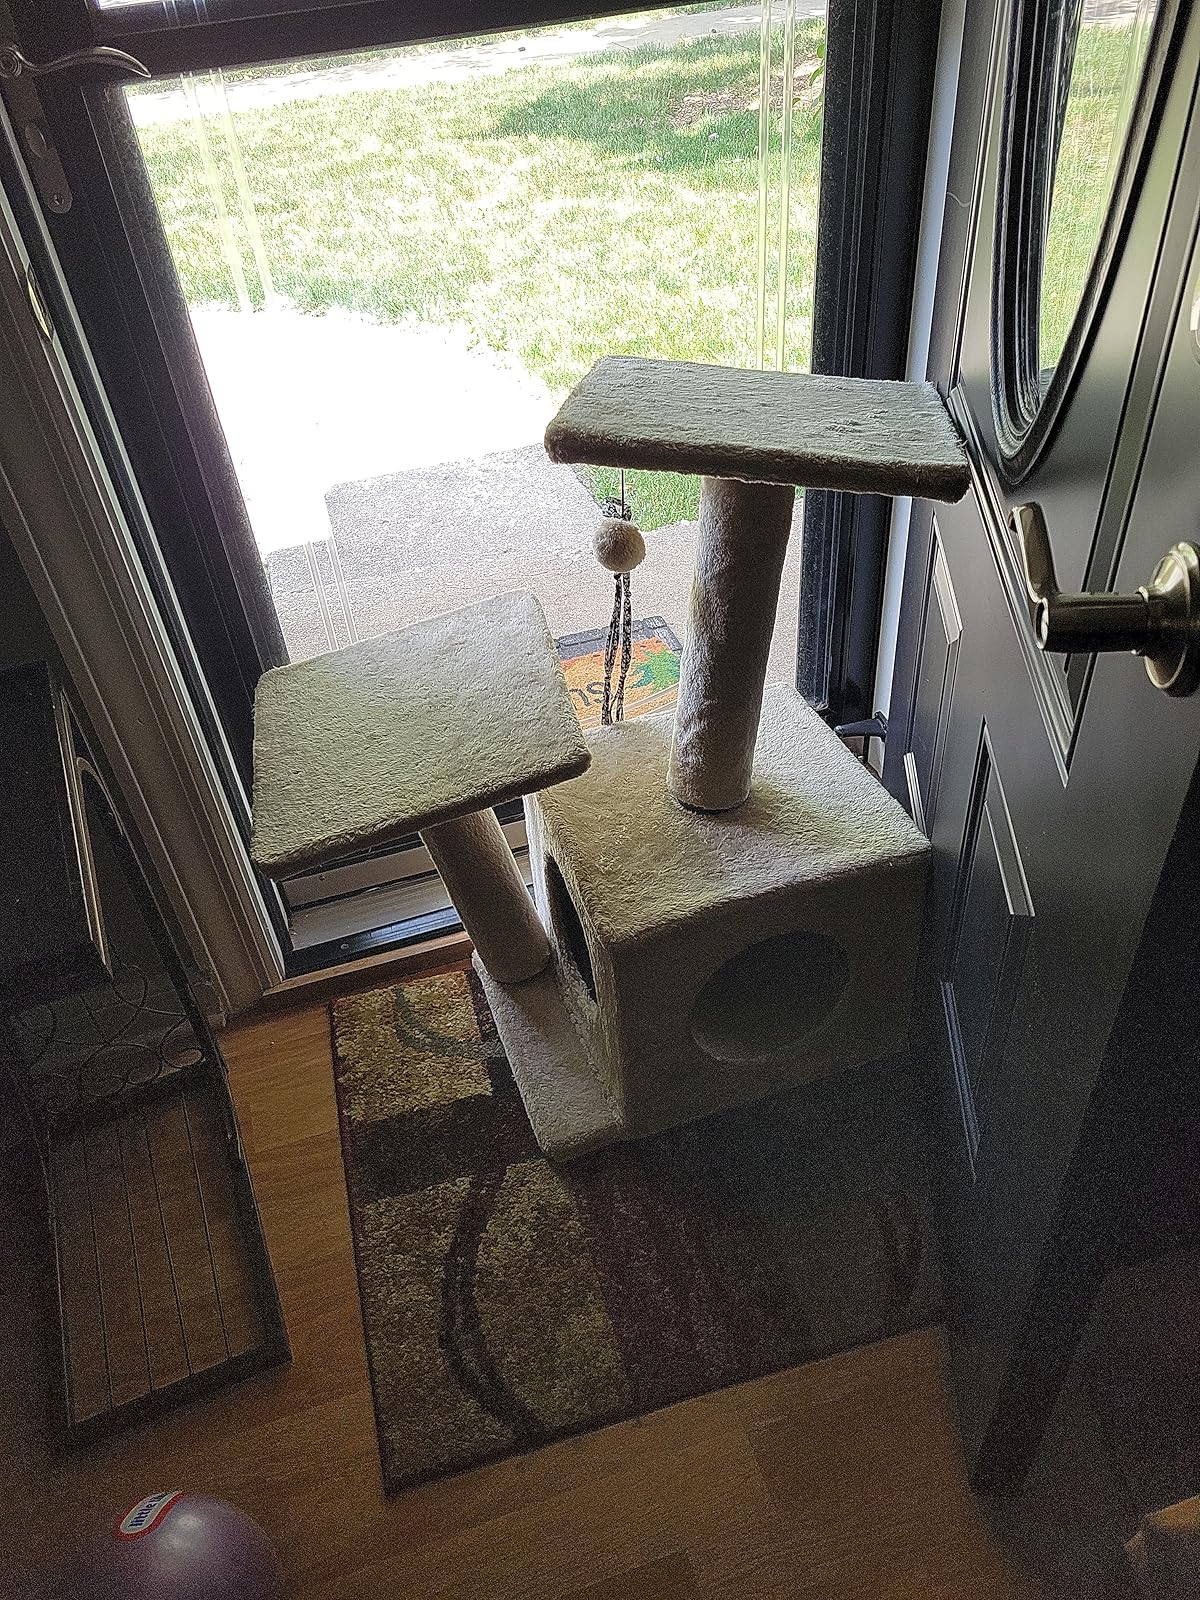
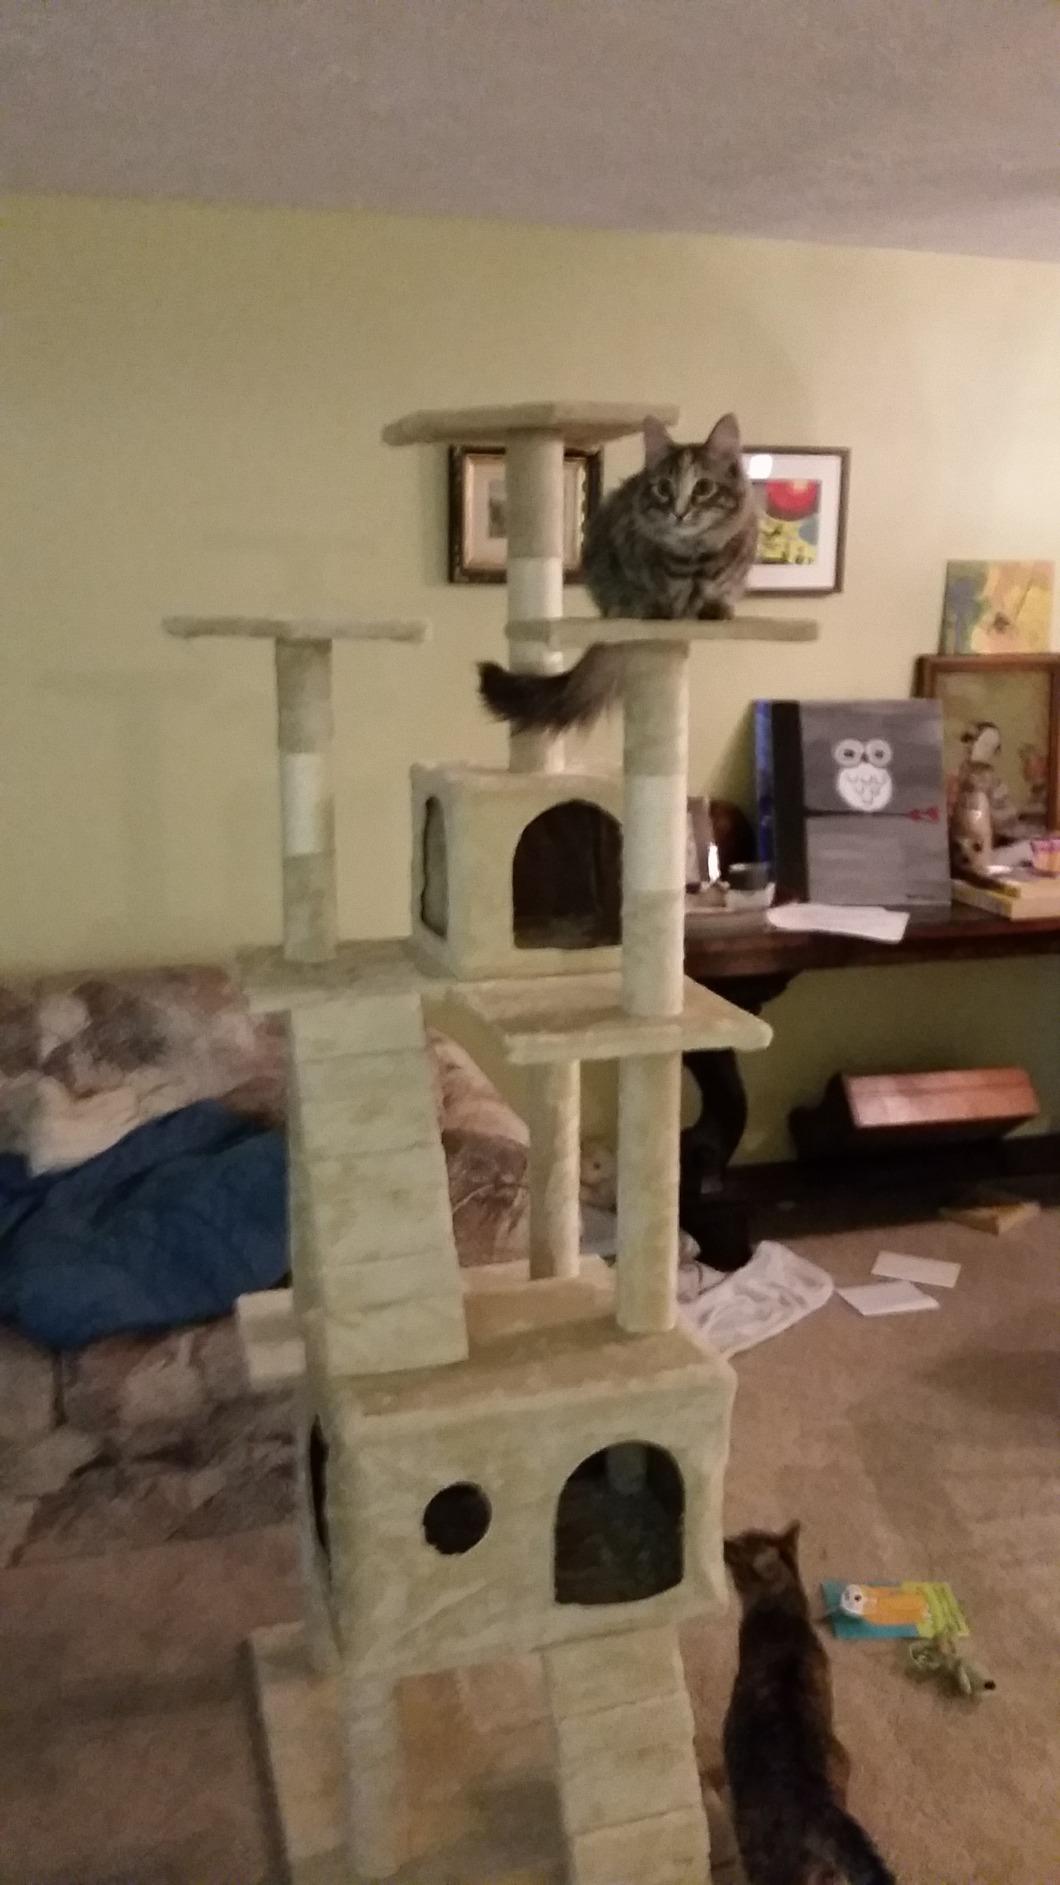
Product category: items_cat tree
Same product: no